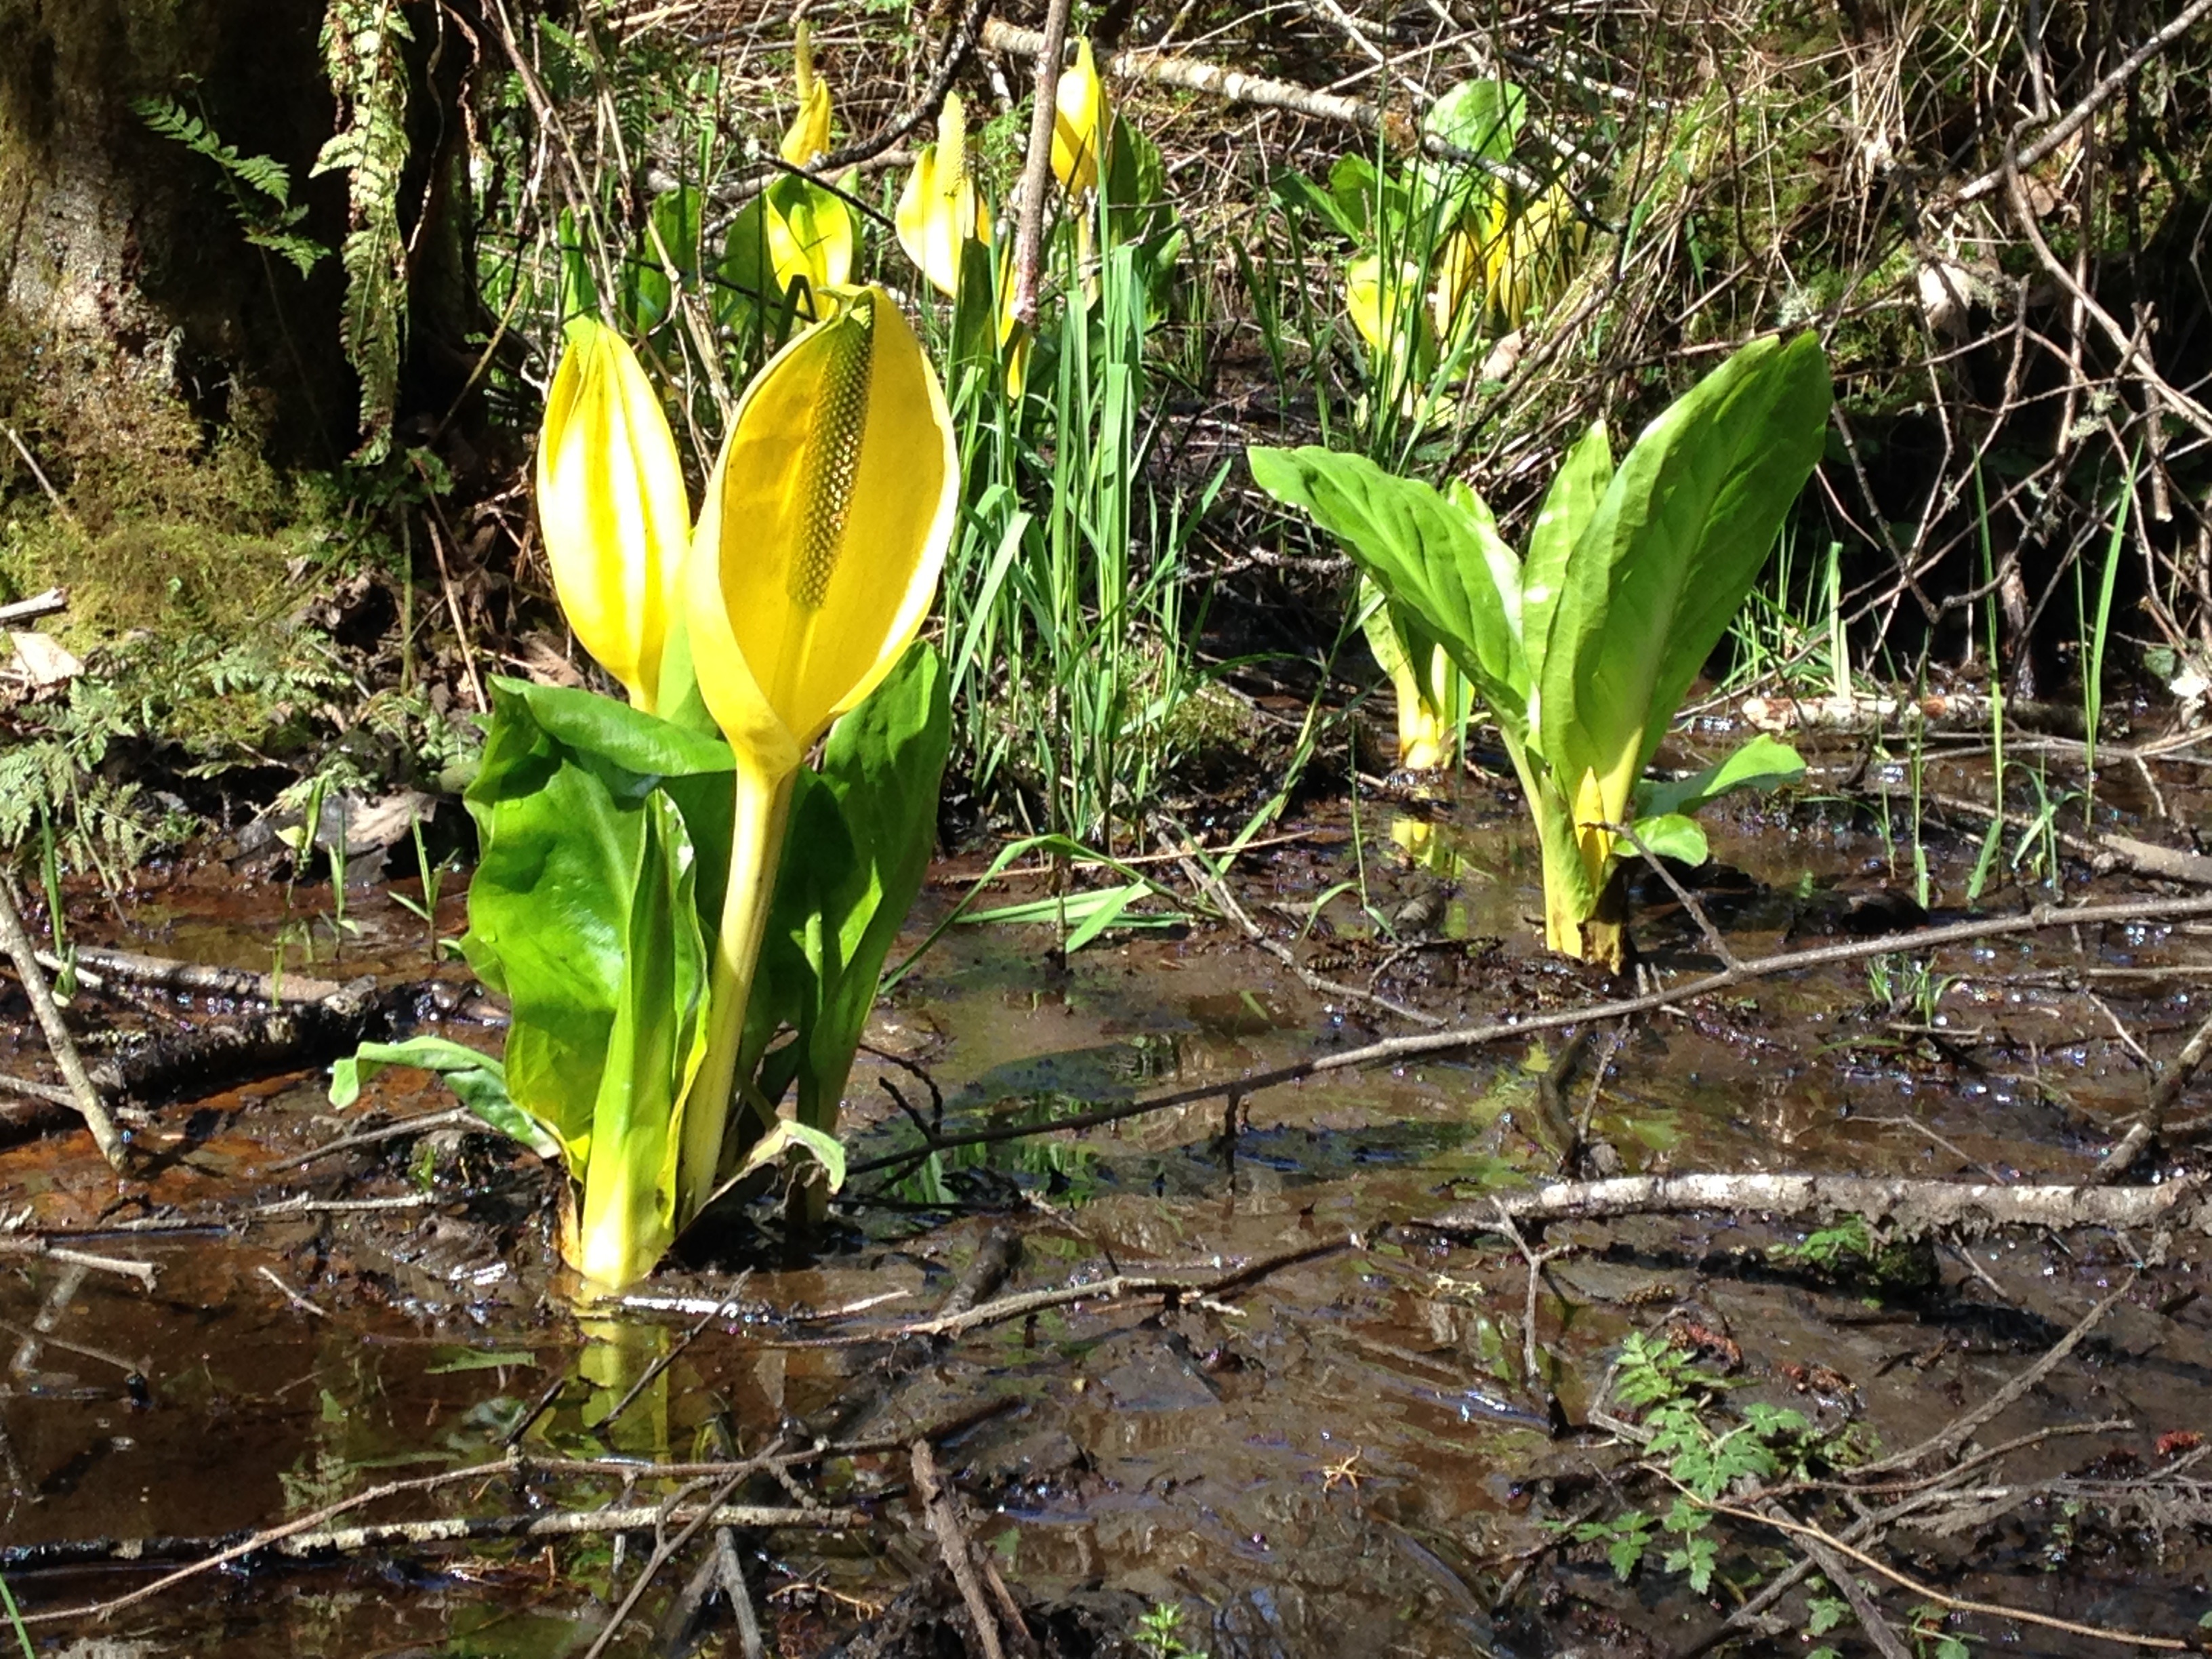
marsh, plant, leaf, flower, botany, flora, wildflower, lily, arum, flowering plant, skunk cabbage, land plant, fawn lily